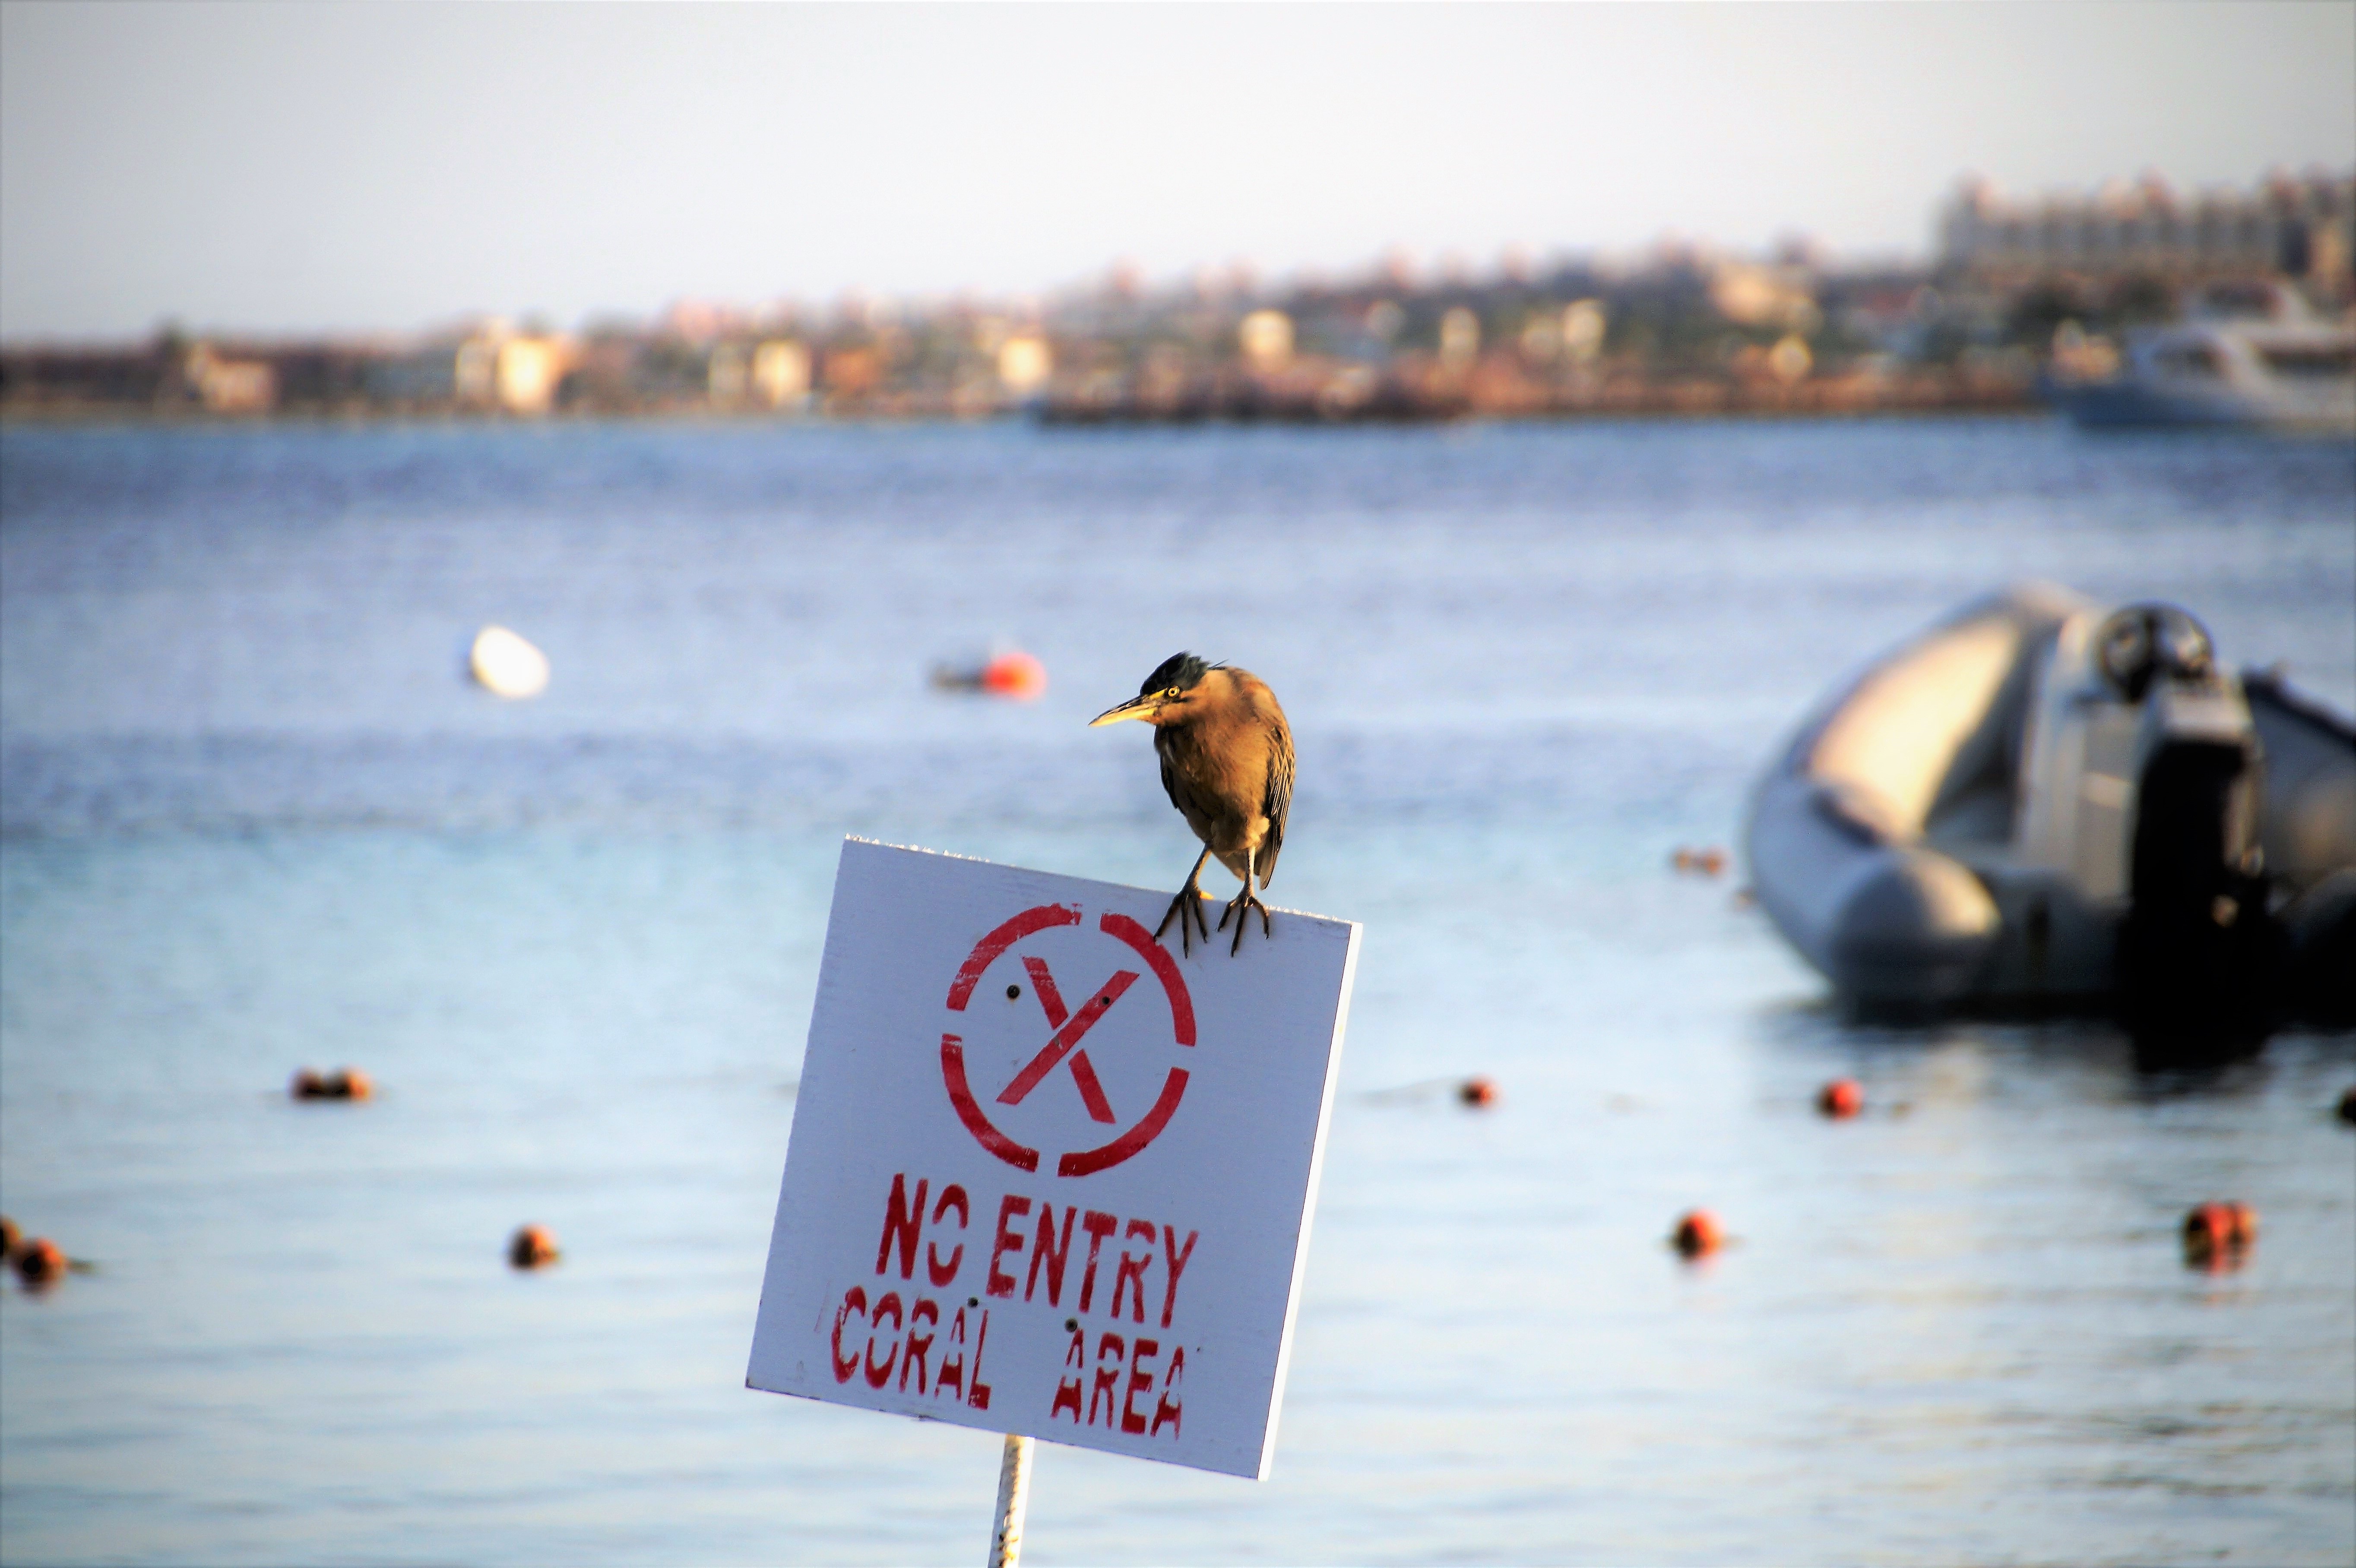
sea, water, winter, morning, reflection, beak, fishing, sitting, bay, coral reef, lurking, signs, water bird, ban, the red sea, heron variable